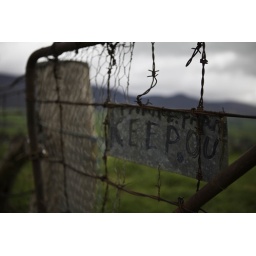
A sign on a fence at a lookout looking over Corryong.